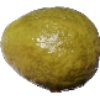
Label: Guava 1